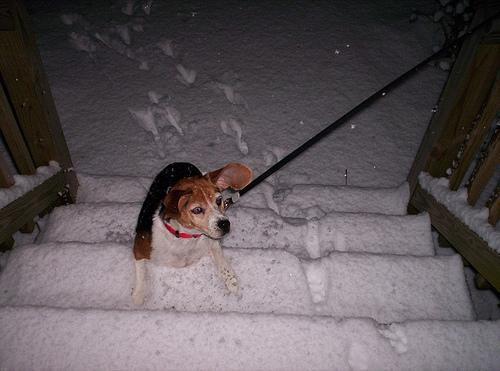
beagle